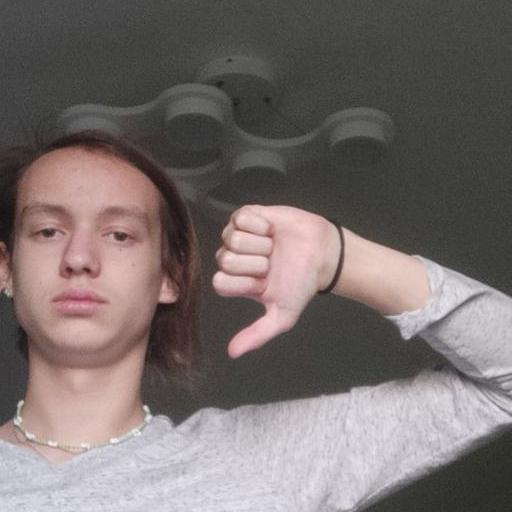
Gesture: dislike